Merzifon

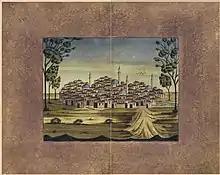
Drawing of Merzifon by Osman Shakir Effendi in Musavver Sefaretname-i Iran

Former variants of its name include Marzifūn, Mersivan, Marsovan, Marsiwān, Mersuvan, Merzpond and Merzban. The name apparently comes from , the Persian title for a "march lord" or a district governor, although the exact connection is not clear. Scholar Özhan Öztürk, however, claims that original name was Marsıvan (Persian 'border + Armenian 'town') which means "border town".